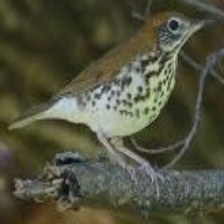
Species: WOOD THRUSH
Scientific name: HYLOCICHLA MUSTELINA